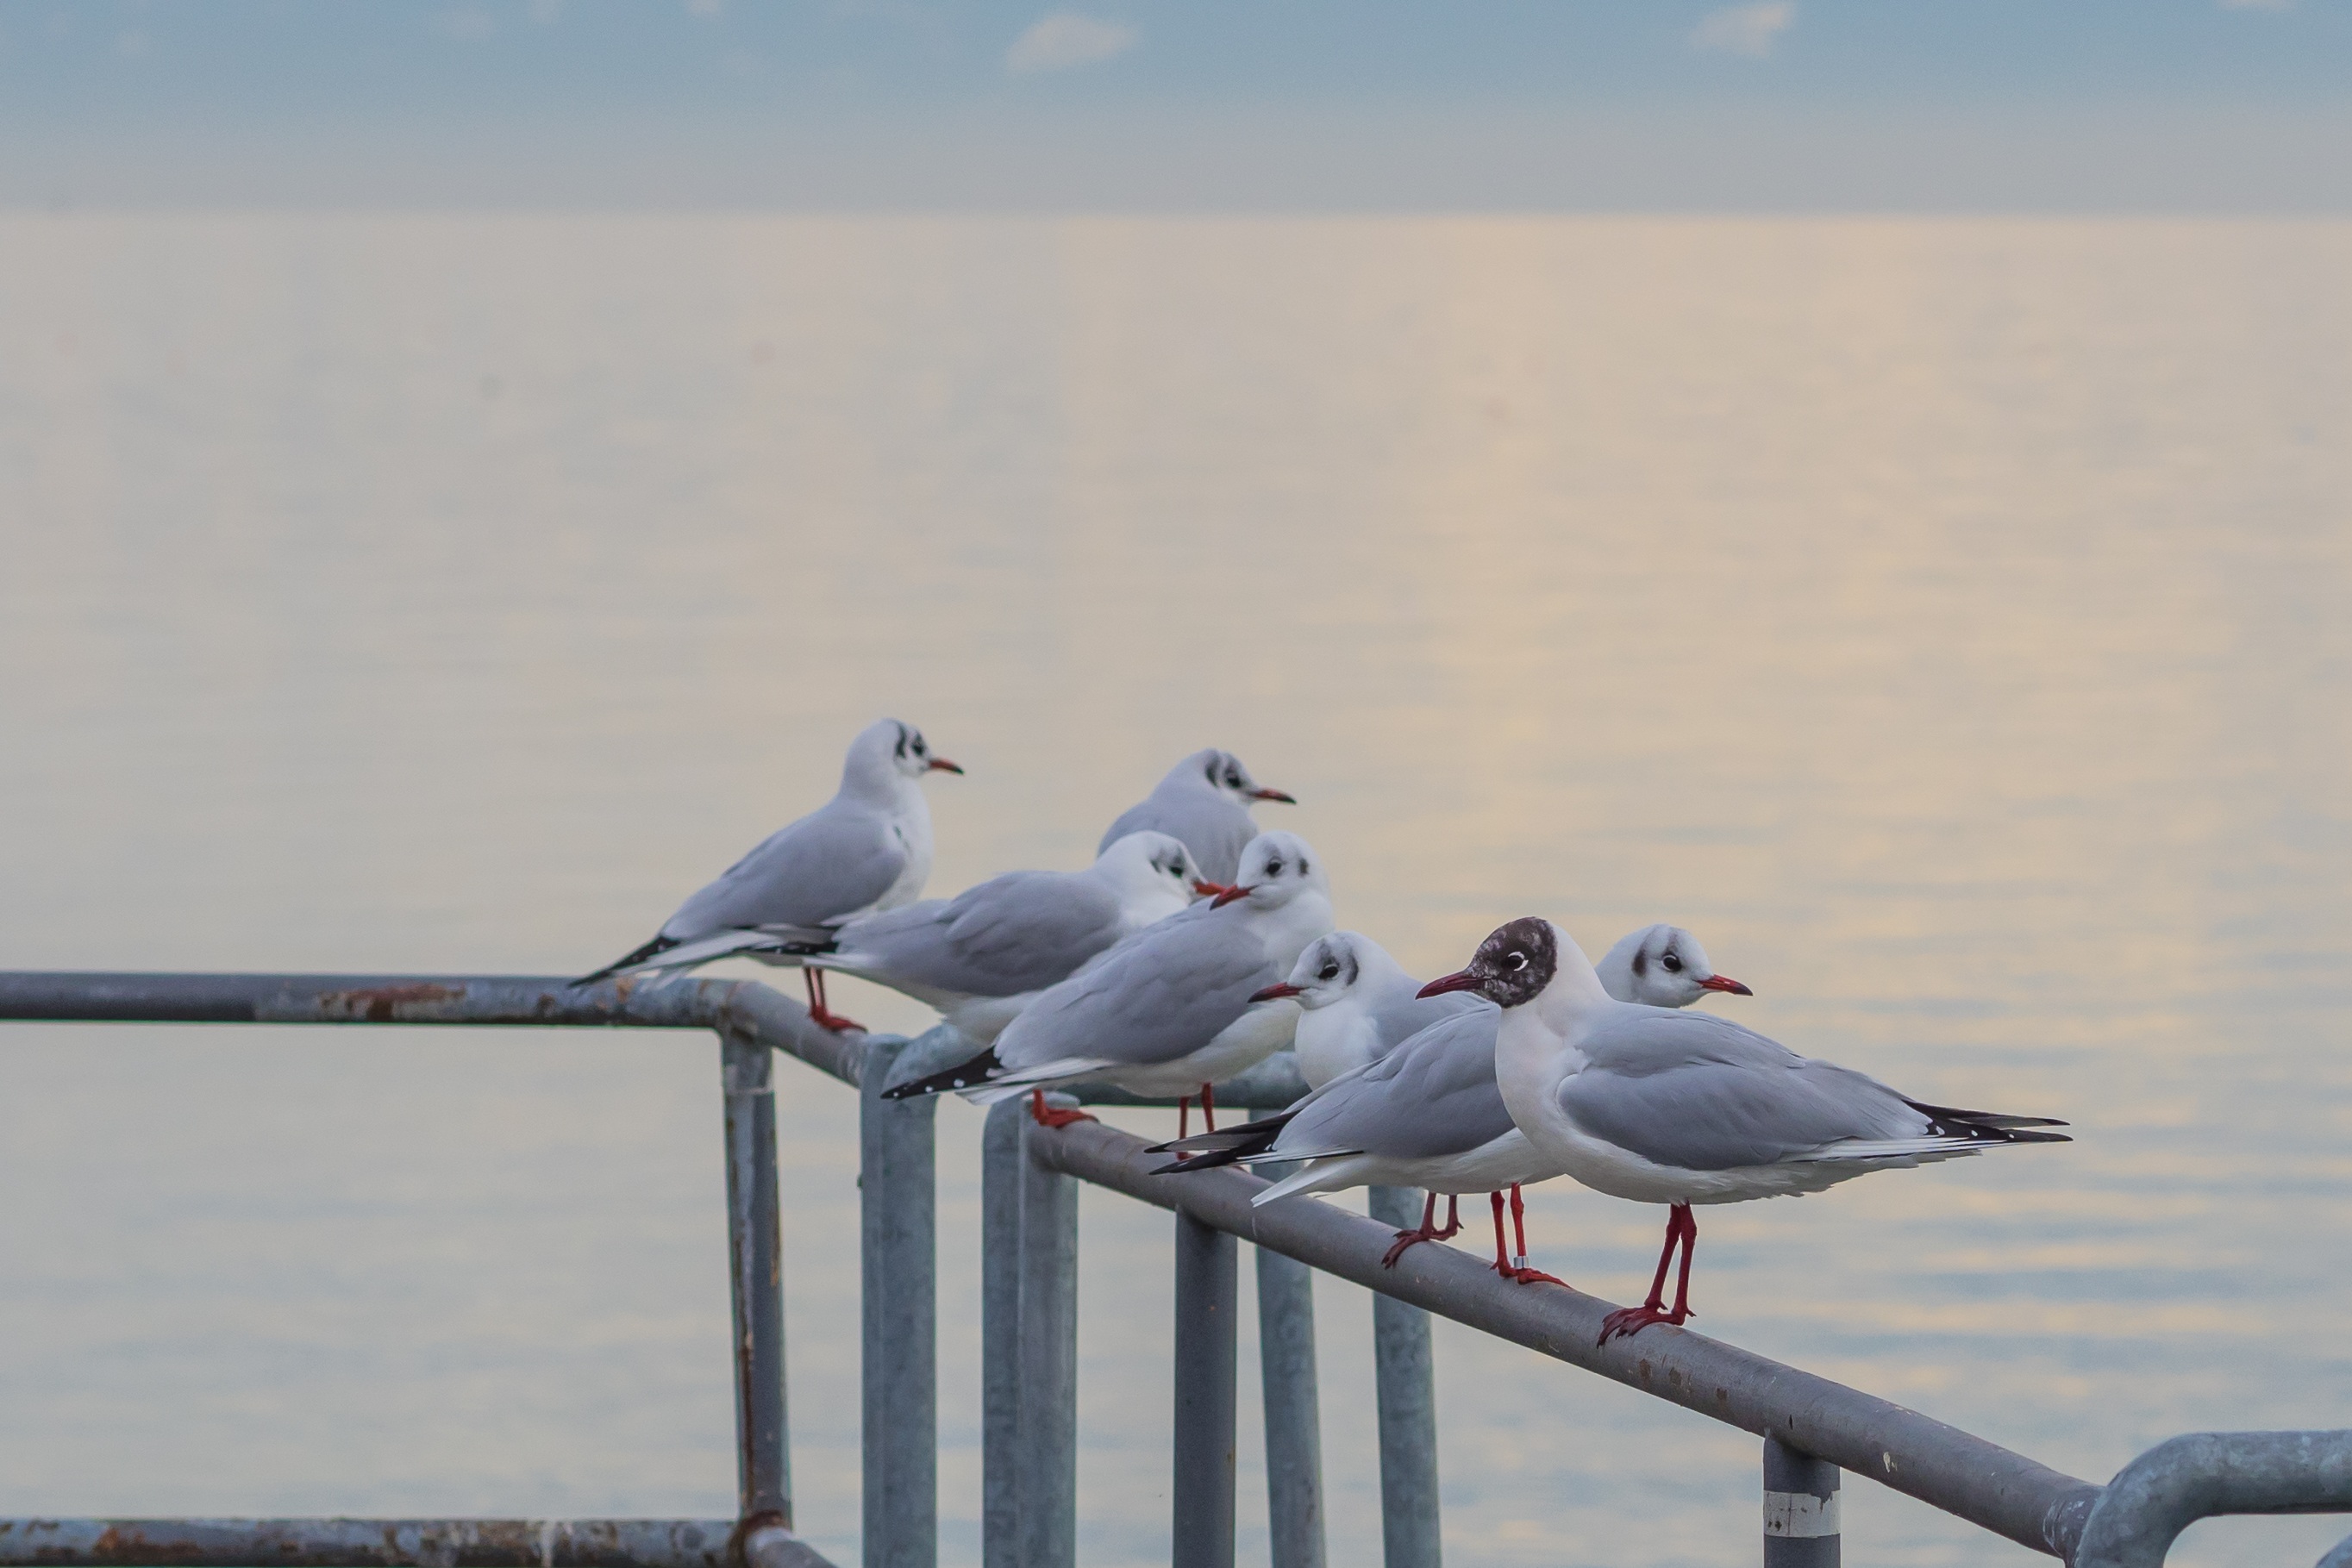
sea, coast, nature, bird, boardwalk, lake, pier, seabird, web, railing, gull, animals, vertebrate, water bird, distant, seevogel, seemoeve, charadriiformes, european herring gull, voegle